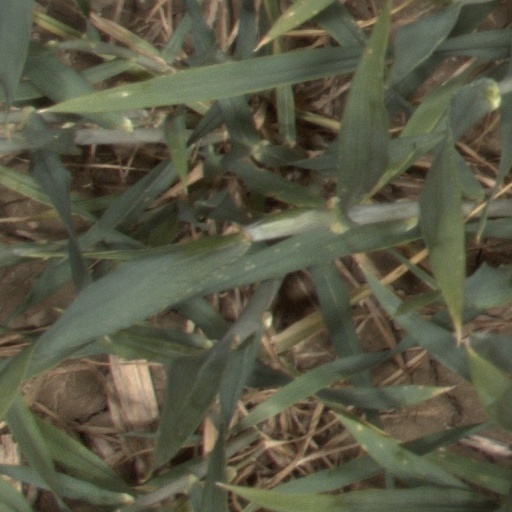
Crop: wheat